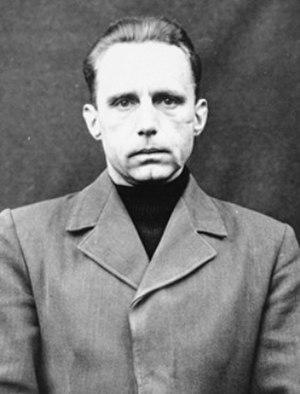
Wilhelm Franz Josef Beiglböck, né le 10 octobre 1905 à Hochneukirchen-Gschaidt et mort le 22 novembre 1963 à Buxtehude, est un médecin allemand et consultant pour la Luftwaffe.
Le procès des Médecins concerne des médecins et fonctionnaires de l'État nazi accusés de crimes de guerre et crimes contre l'humanité. Il s'est tenu devant le Tribunal militaire américain, à Nuremberg, agissant dans le cadre de dispositions internationales, dans la zone d'occupation américaine en Allemagne à l'issue de la Seconde Guerre mondiale.